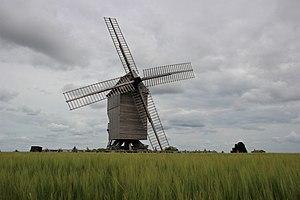
Le moulin de Valmy
Valmy est une commune française, située dans le département de la Marne en région Grand Est. C'est sur le territoire de cette commune qu'a eu lieu la célèbre bataille de Valmy le 20 septembre 1792.